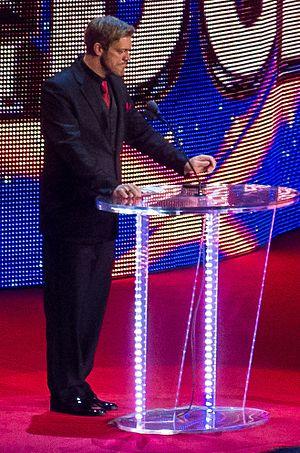
Adam Joseph Copeland, plus connu sous le nom de ring d'Edge, est un catcheur et acteur canadien. Il travaille actuellement à la World Wrestling Entertainment, dans la division Raw, sous le nom d'Edge. Il est surtout connu pour son travail de catcheur à la World Wrestling Federation / World Wrestling Entertainment de 1998 à 2011 l'année ou il a pris sa retraite à cause d'une neurapraxie. En 2020, et à la suite de l'autorisation des docteurs, Edge fait son grand retour sur le ring en effectuant une entrée surprise lors du Royal Rumble, il a signé un contrat de 3 ans à la WWE.